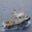
Label: ship